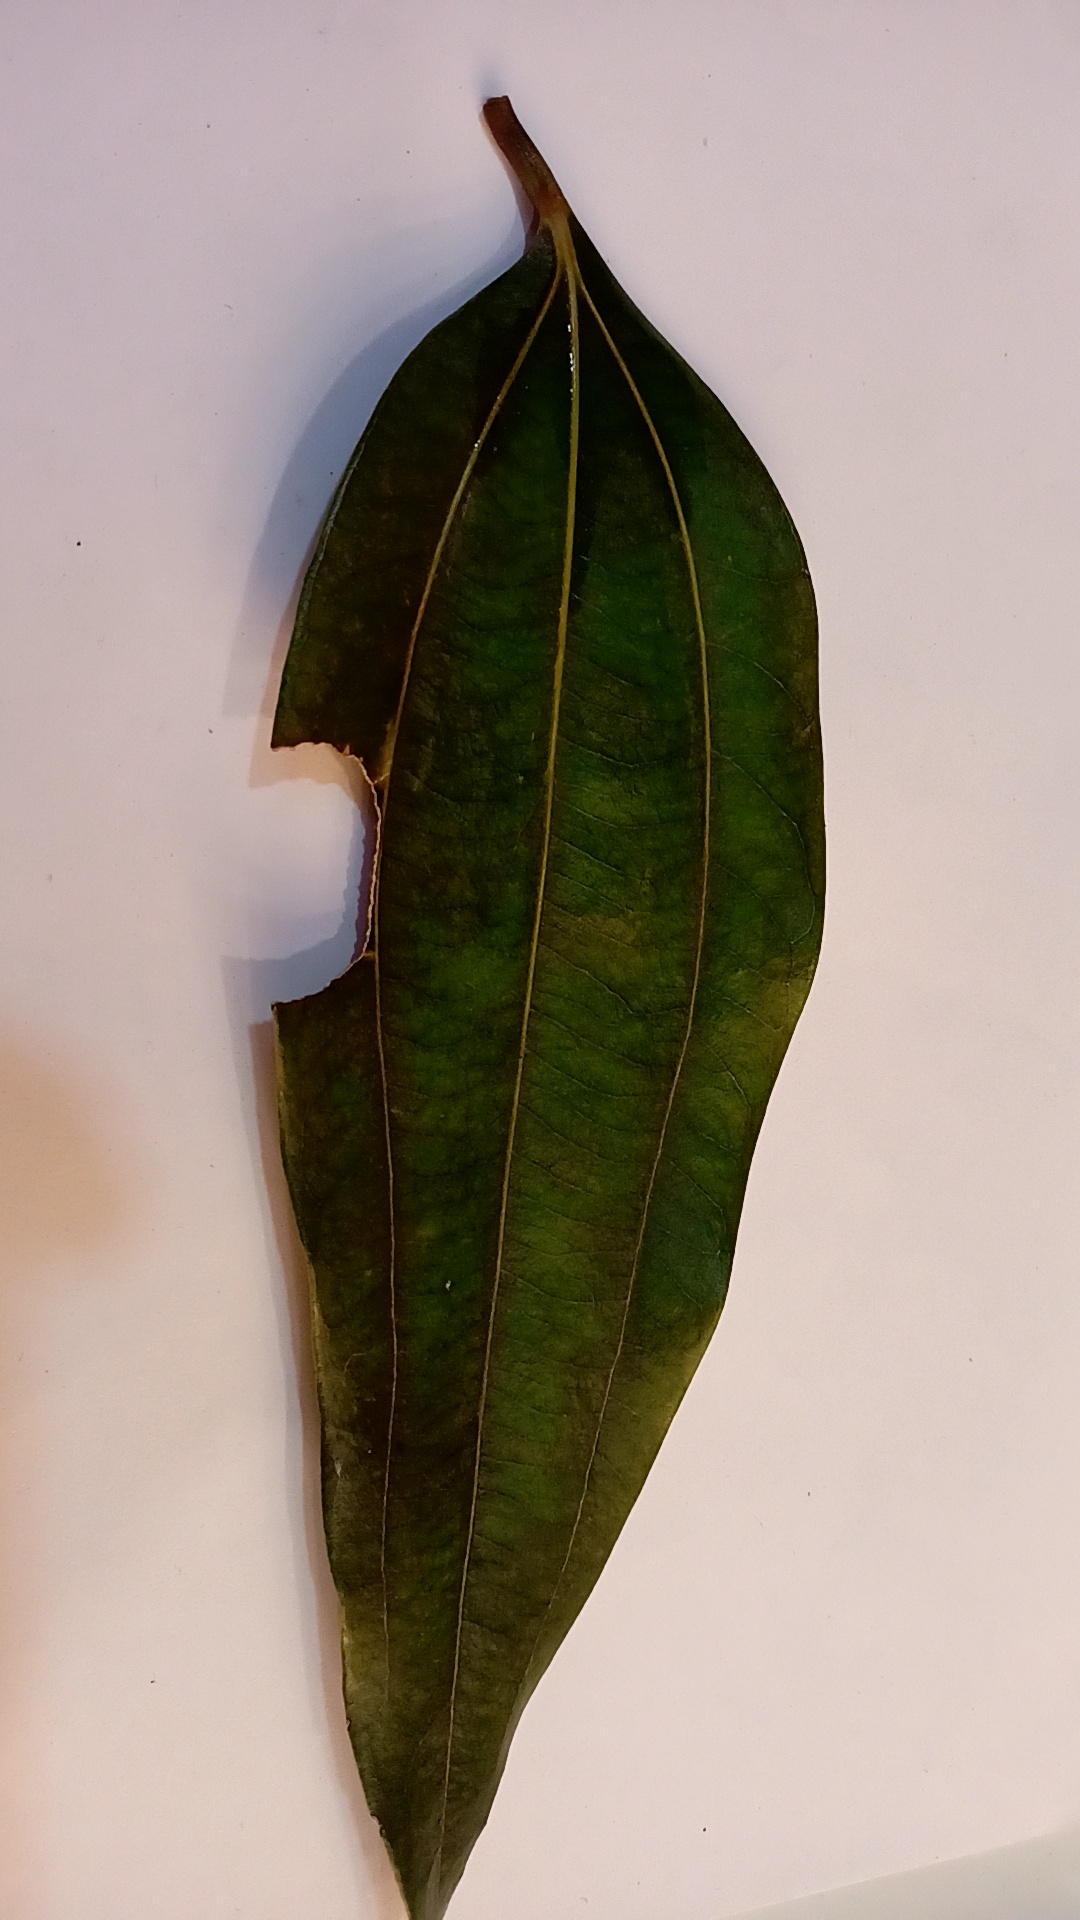
Label: Disease